69th Tony Awards

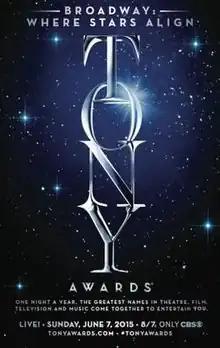
Official poster

The 69th Annual Tony Awards were held on June 7, 2015, to recognize achievement in Broadway productions during the 2014–15 season. The ceremony was held at Radio City Music Hall in New York City and broadcast live by CBS. Kristin Chenoweth and Alan Cumming hosted the ceremony.